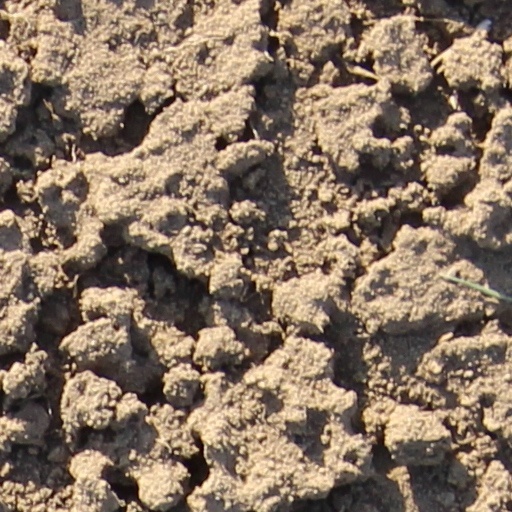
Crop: wheat